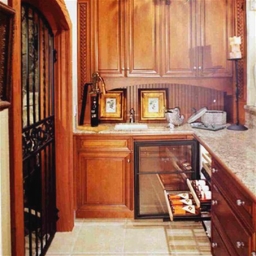
Room type: kitchen